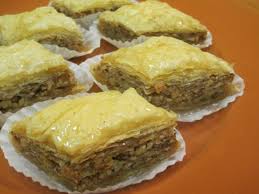
Yemek: baklava